Infernal Affairs III

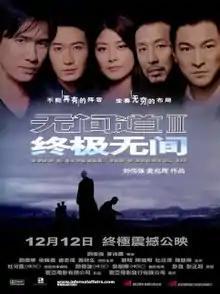
Theatrical release poster

Infernal Affairs III is a 2003 Hong Kong crime drama film directed by Andrew Lau and Alan Mak. It is the third and final installment in the "Infernal Affairs" film series, and is both a sequel and a semi-prequel to the original film, as it intercuts events before and after the events in the first film. Andy Lau, Tony Leung, Kelly Chen, Anthony Wong, Eric Tsang, and Chapman To reprise their roles again, joined by new cast members Leon Lai and Chen Daoming.